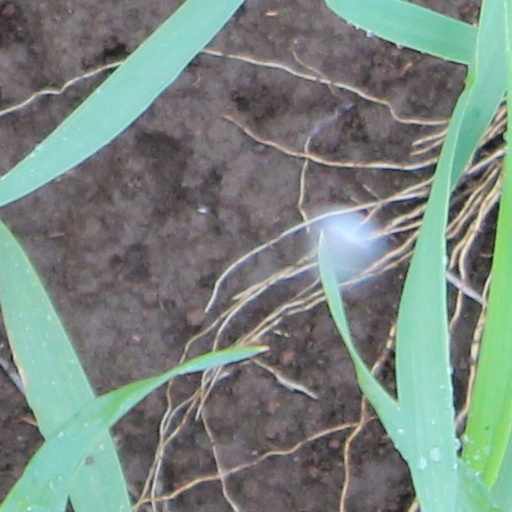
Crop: wheat